Louisiana Purchase

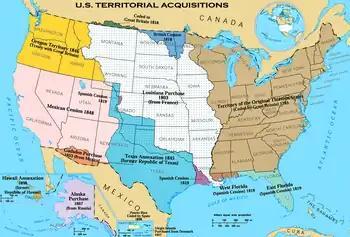
The Purchase was one of several territorial additions to the U.S.

Henry Adams claimed "The sale of Louisiana to the United States was trebly invalid; if it were French property, Bonaparte could not constitutionally alienate it without the consent of the French Chambers; if it were Spanish property, he could not alienate it at all; if Spain had a right of reclamation, his sale was worthless." The sale, of course, was not "worthless"—the U.S. actually did take possession. Furthermore, the Spanish prime minister had authorized the U.S. to negotiate with the French government regarding "the acquisition of territories which may suit their interests." Spain turned the territory over to France in a ceremony in New Orleans on November 30, a month before France turned the city over to American officials.